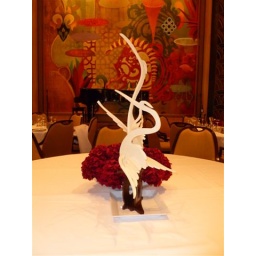
A beautiful white chocolate crane surrounded by red roses adorns the captain's table for the naming ceremony.